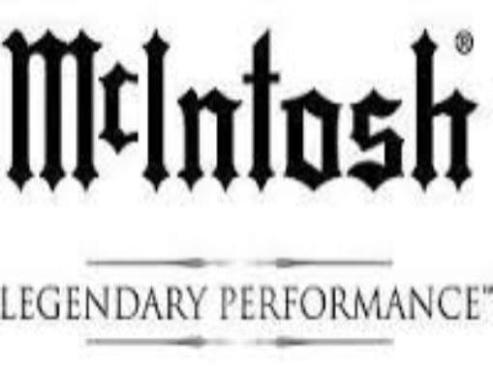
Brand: mcintosh
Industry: Leisure